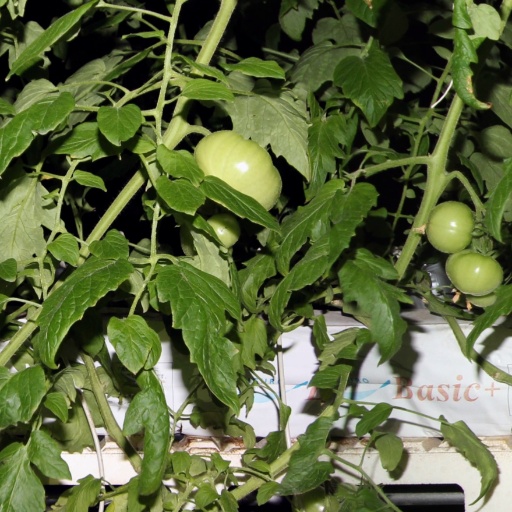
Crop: tomato